Laser pistol (sport)

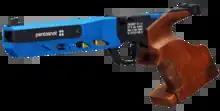
A Pentashot FLP15 (2022)

The laser pistol is a piece of sports equipment used to imitate firearms and is used in some sports including modern pentathlon, laser-run and triathle competitions. Laser pistols do not fire projectiles and can therefore be safer for spectators and participants. They can also be used in more places since the requirements for a backstop are not as strict except for laser eye safety. Regulation varies between jurisdictions, but they are usually not subject to laws concerning air guns or firearms and are often sold freely.